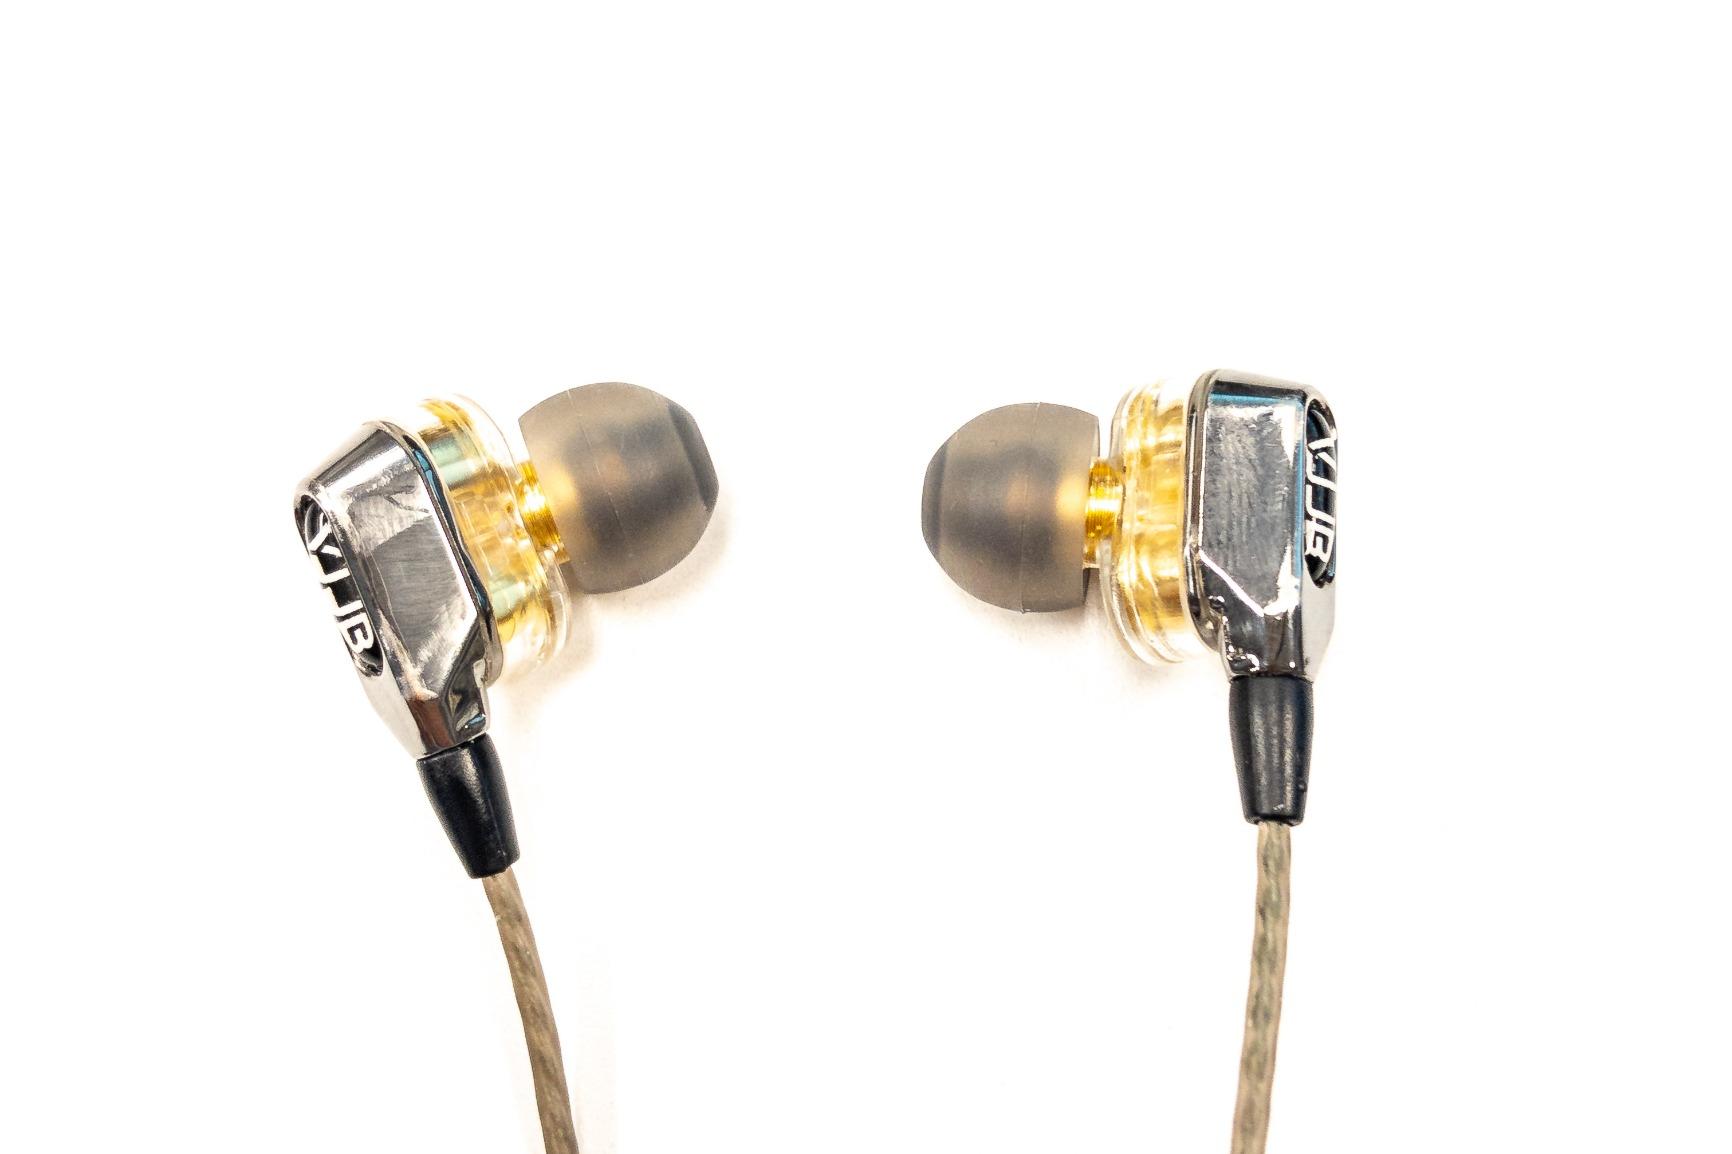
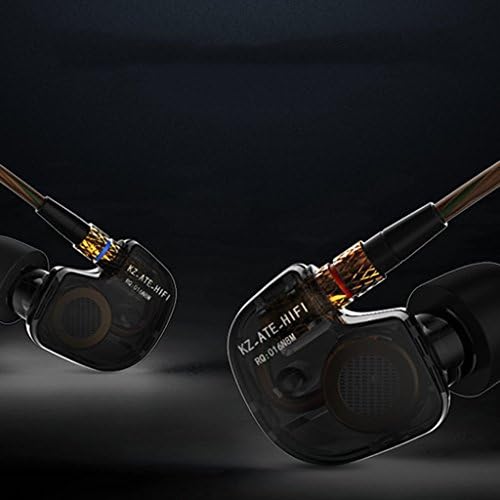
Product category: headphones
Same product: no